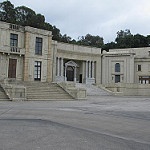
Scene: Outdoor